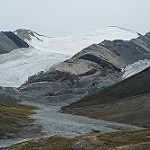
Scene: Outdoor